Nothofagus cunninghamii

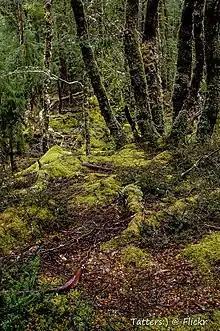

"Nothofagus" is an ancient relict that was present in Gondwanan rainforests and today grows across the Southern Hemisphere.